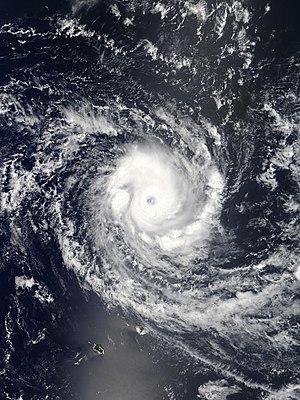
La saison cyclonique 2018-2019 dans l'océan Indien sud-ouest devait s'étendre officiellement du 15 novembre 2018 au 30 avril 2019, à l'exception de l'île Maurice et des Seychelles, dont la saison se terminerait le 15 mai 2019. Ces dates délimitent traditionnellement la période de l'année durant laquelle la plupart des cyclones tropicaux et subtropicaux se forment dans le bassin qui est à l'ouest de 90° E et au sud de l'équateur. La formation de cyclones dans ce bassin est surveillée par le Centre météorologique régional spécialisé cyclones de La Réunion.